Possessed (1947 film)

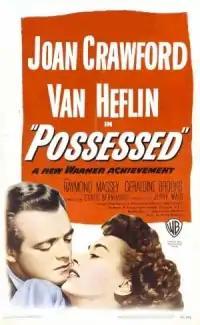
Theatrical release poster

Possessed is a 1947 American psychological drama directed by Curtis Bernhardt, starring Joan Crawford, Van Heflin, and Raymond Massey in a tale about an unstable woman's obsession with her ex-lover. The screenplay by Ranald MacDougall and Silvia Richards was based upon a story by Rita Weiman.